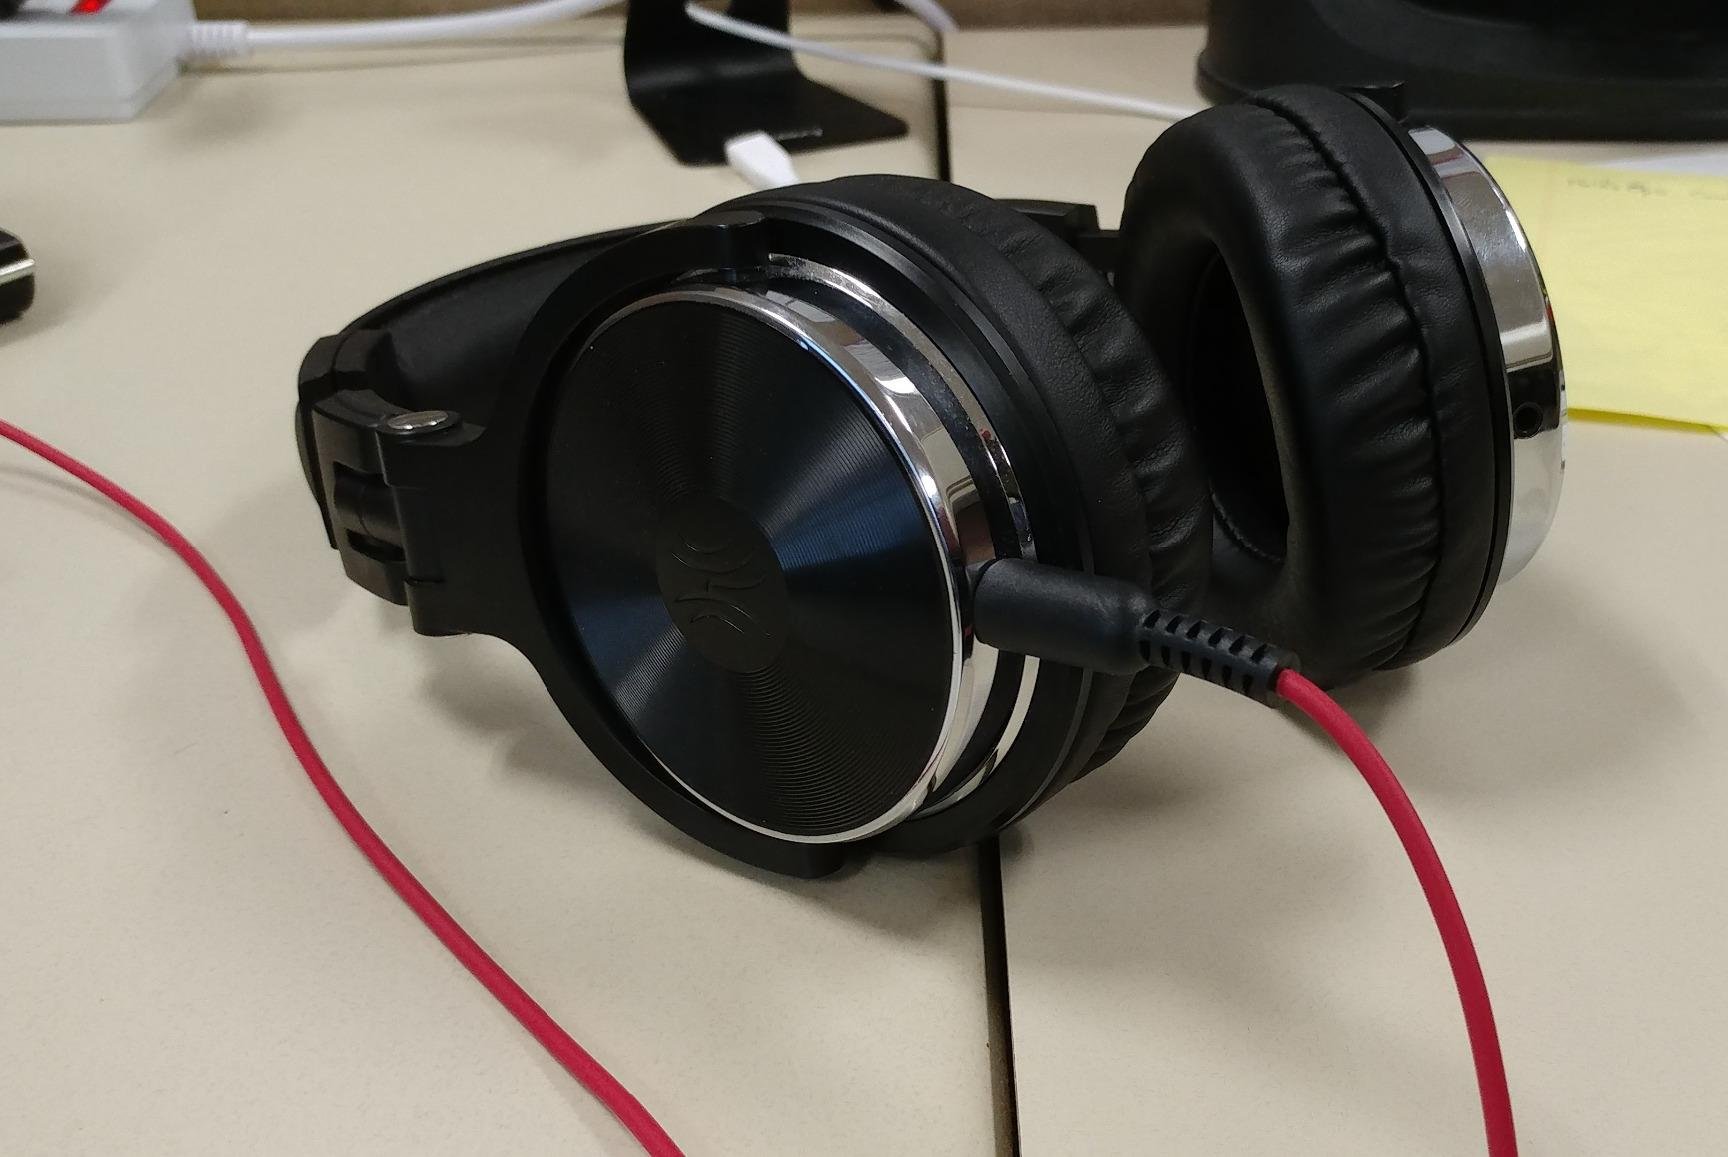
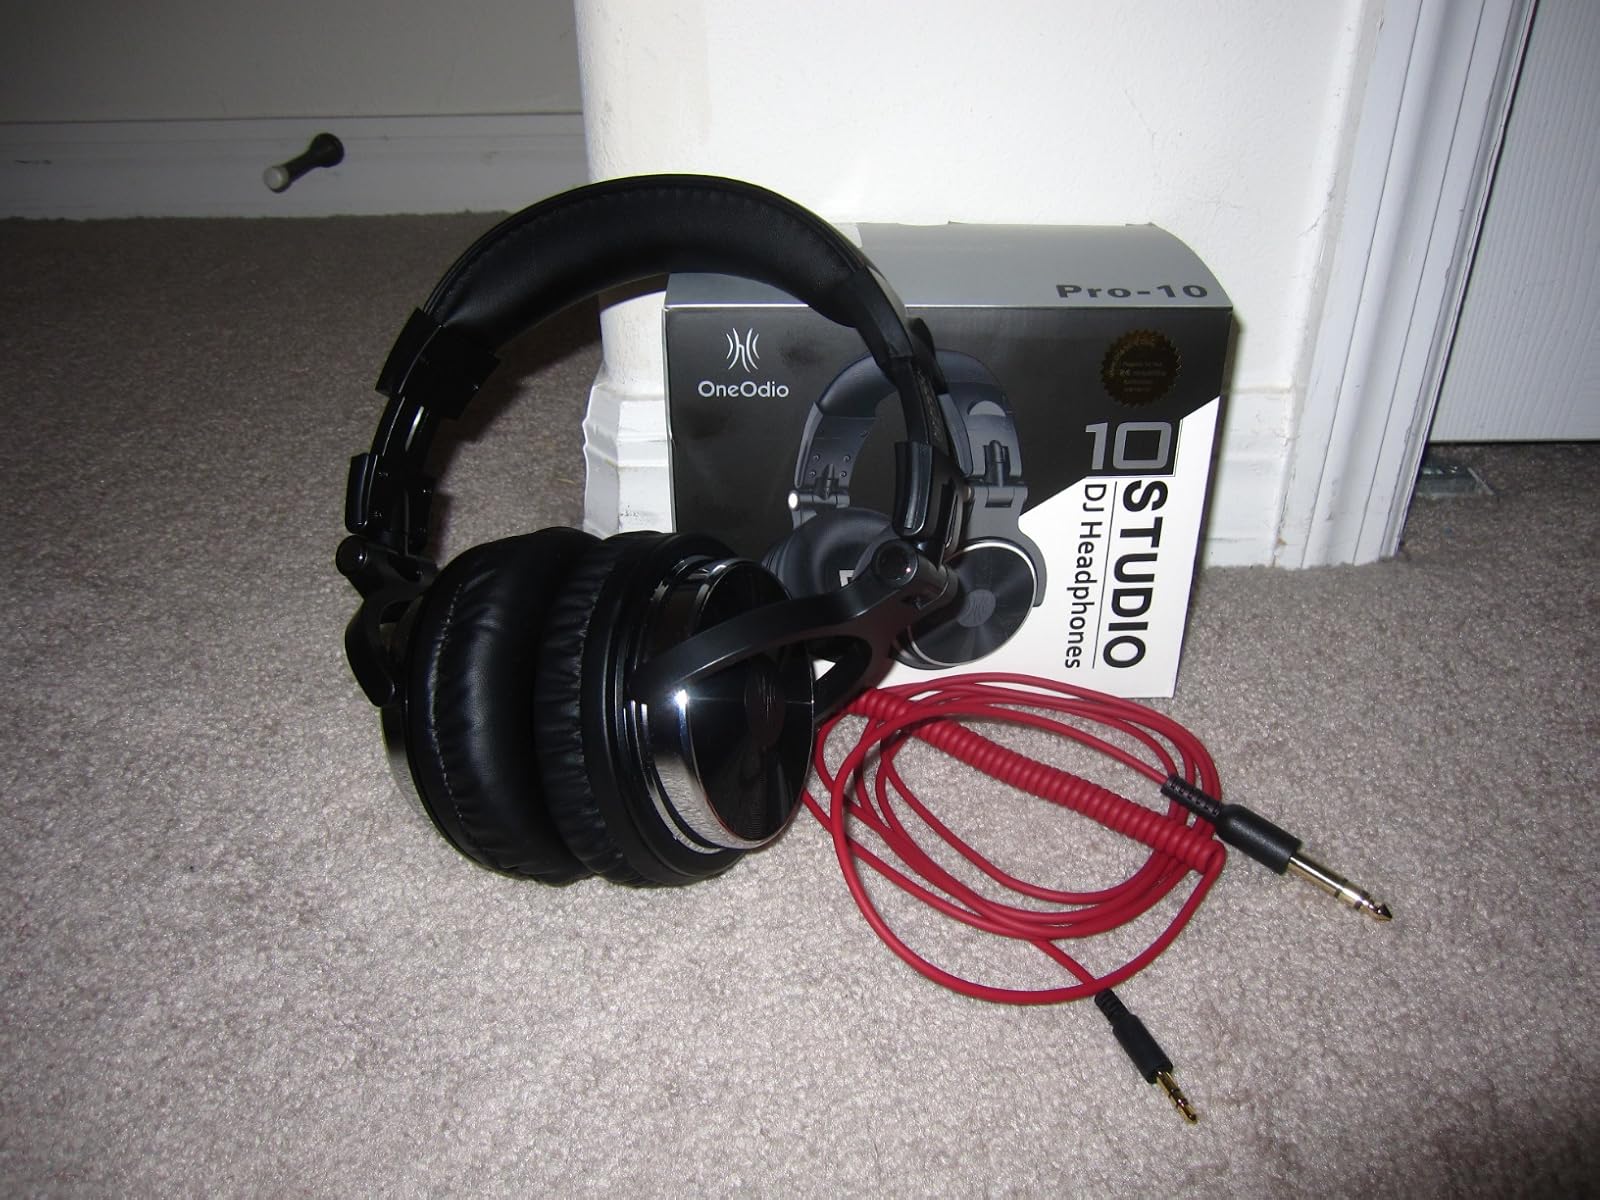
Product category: headphones
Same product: yes